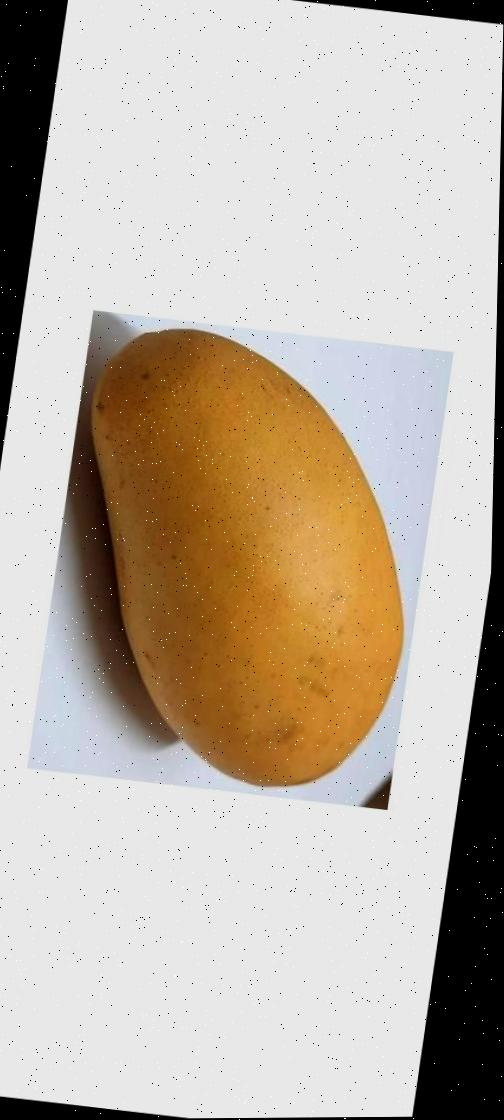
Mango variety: Katimon